2009 Turks and Caicos Islands migrant shipwreck

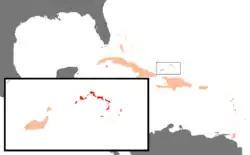
The shipwreck occurred near the Turks and Caicos Islands.

The 2009 Turks and Caicos Islands migrant shipwreck was the loss of a motorless boat carrying Haitian migrants near the Turks and Caicos Islands in the northern West Indies on the night of 26 July 2009. Sixty-five persons went missing; earlier figures of 79 missing migrants were reduced as bodies were recovered. After 2 days at least fifteen corpses had been located.